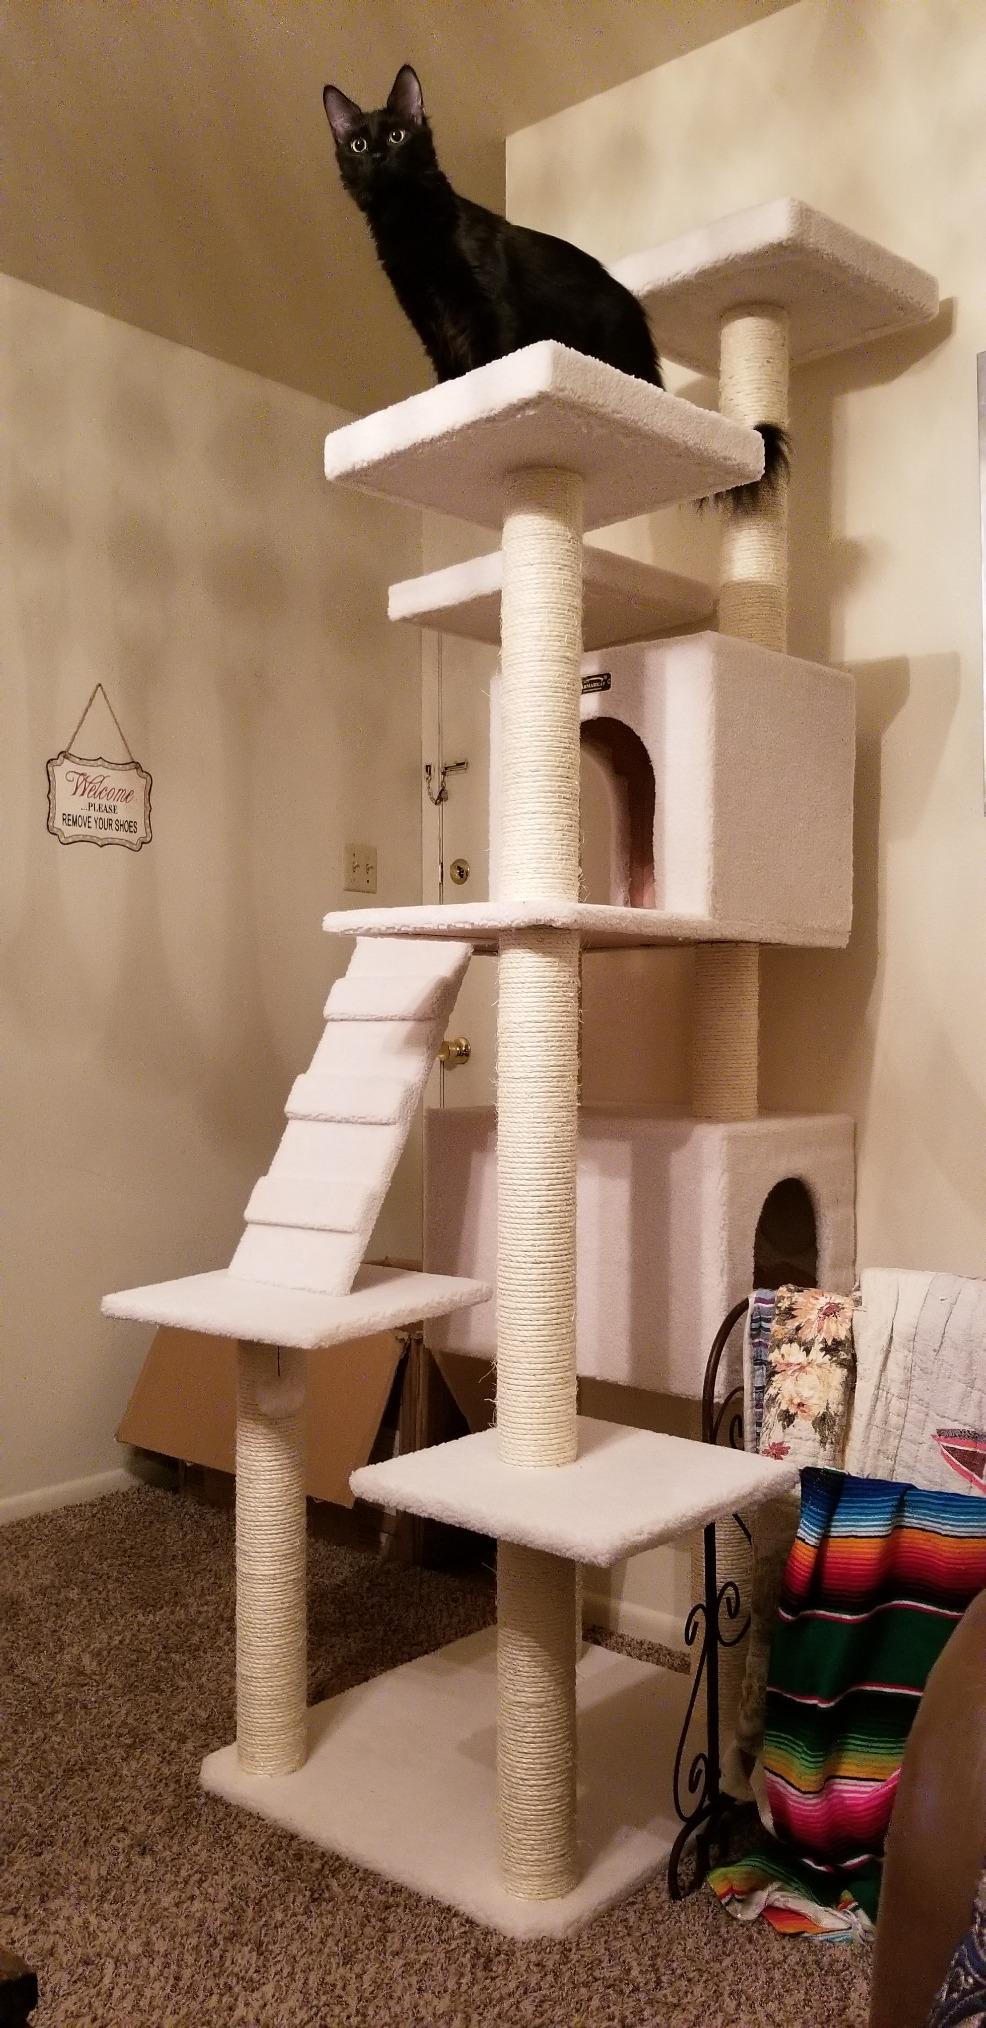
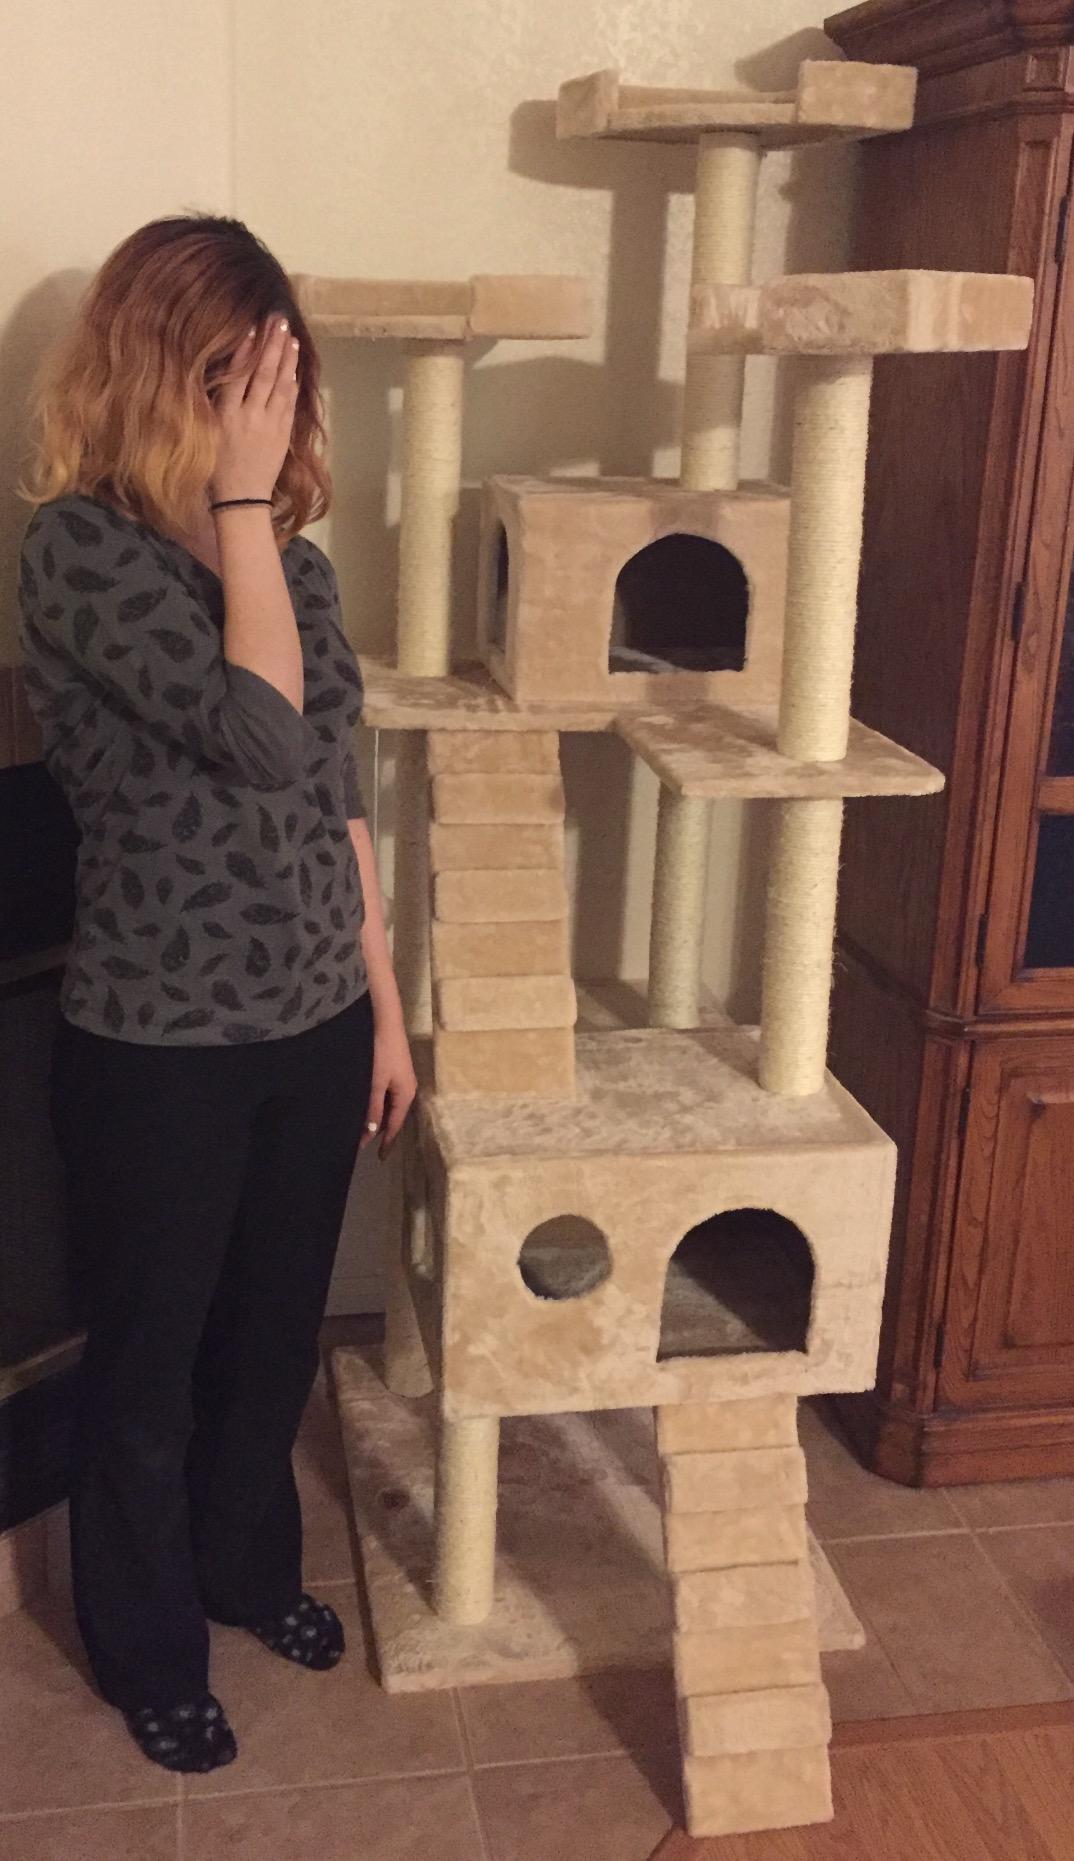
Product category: items_cat tree
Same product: no